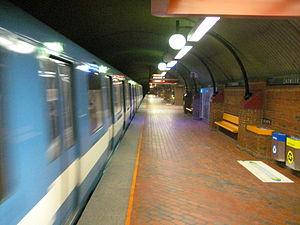
Quai de la ligne Orange à la station Snowdon, métro de Montréal Italiano: Il marciapiede della linea arancia della stazione di Metro Snowdon
Snowdon est une station du métro de Montréal, permettant des correspondances entre les lignes bleue et orange. Cette station est le terminus ouest de la ligne bleue. Elle est située dans le quartier Snowdon de l'arrondissement Côte-des-Neiges–Notre-Dame-de-Grâce.